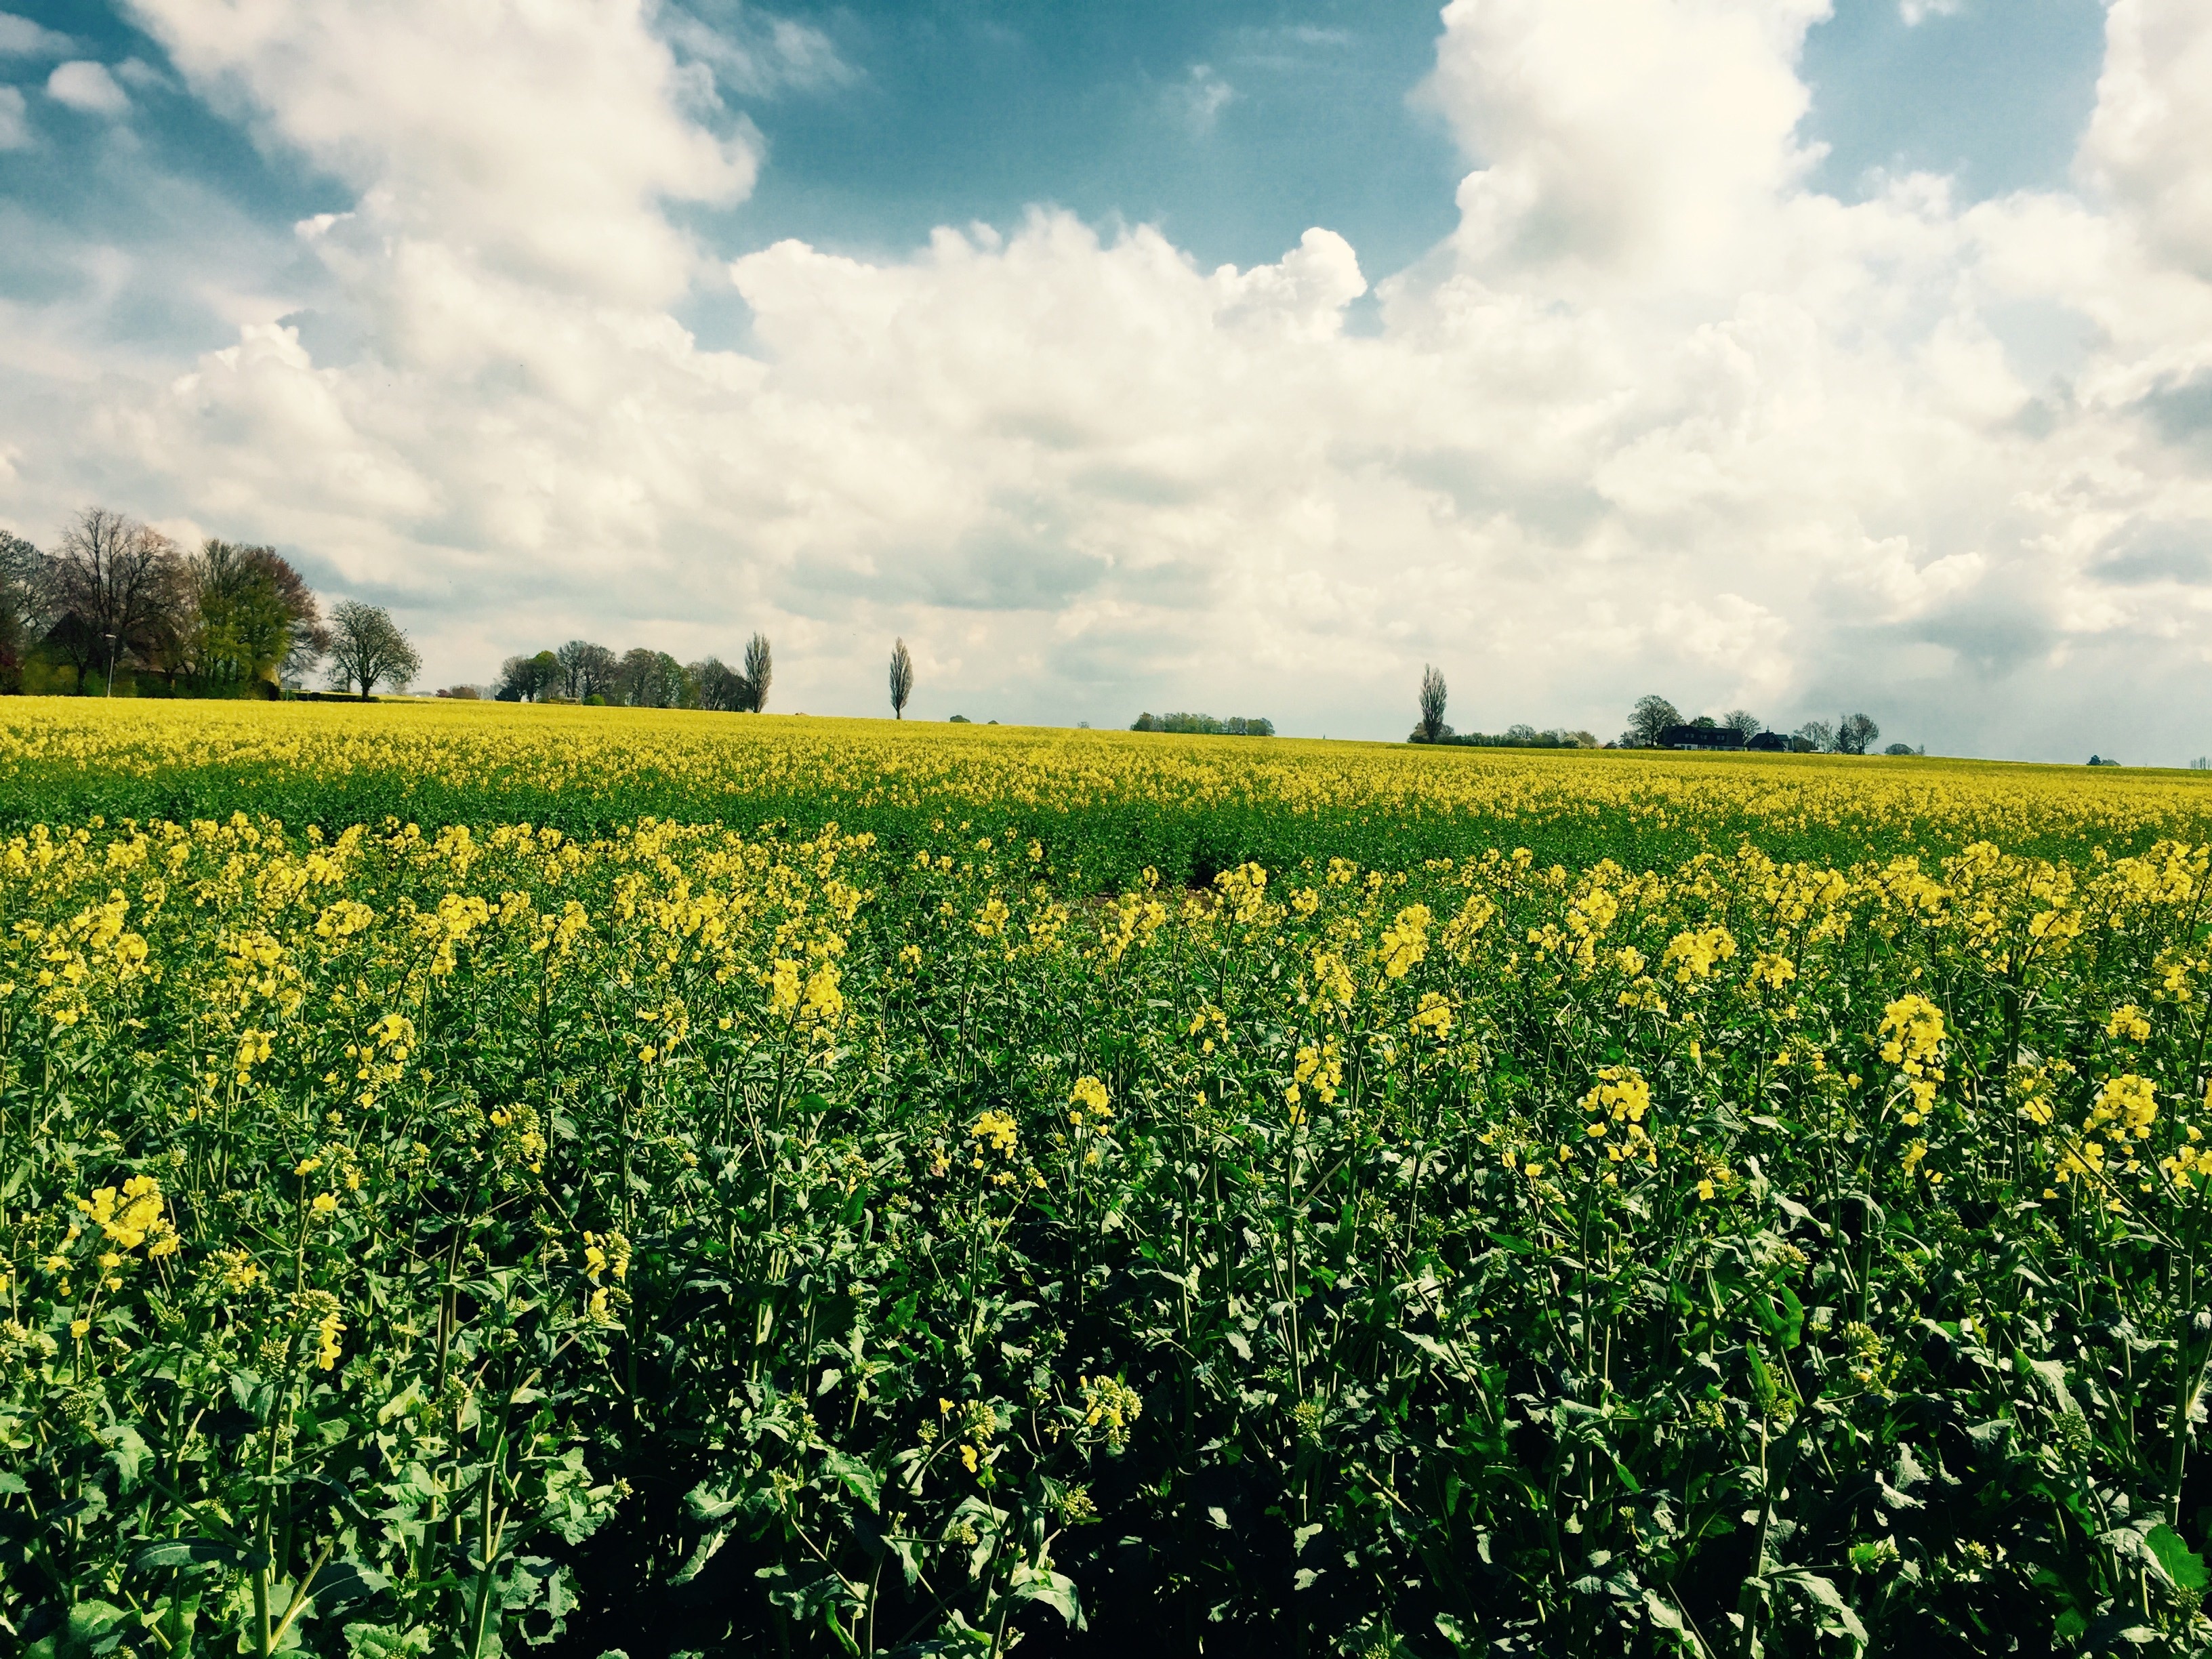
grass, plant, sky, field, farm, meadow, prairie, flower, summer, food, spring, produce, vegetable, crop, pasture, yellow, agriculture, plain, rapeseed, sunflower, wildflower, grassland, canola, ecosystem, brassica, rural area, flowering plant, daisy family, sk ne, grass family, land plant, mustard plant, mustard and cabbage family, rapsmark